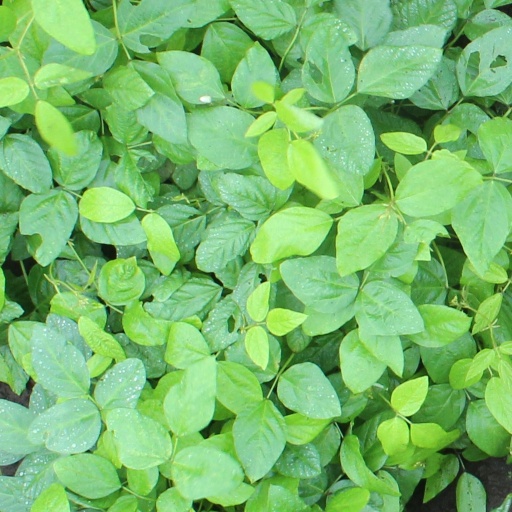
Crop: soybean